History of the Puritans under King Charles I

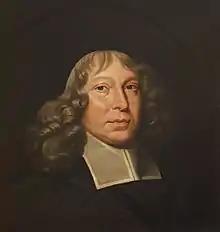
Samuel Rutherford (c. 1600–1661), Scottish Commissioner to the Westminster Assembly, who played a crucial role in ensuring that the Assembly ultimately came out in favour of presbyterianism.

In 1642, the most ardent defenders of episcopacy in the Long Parliament left to join King Charles on the battlefield. However, although Civil War was beginning, Parliament was initially reluctant to pass legislation without it receiving royal assent. Thus, between June 1642 and May 1643, Parliament passed legislation providing for a religious assembly five times, but these bills did not receive royal assent and thus died. By June 1643, however, Parliament was willing to defy the king and call a religious assembly without the king's assent. This assembly, the Westminster Assembly, had its first meeting in the Henry VII Chapel of Westminster Abbey on 1 July 1643. (In later sessions, the Assembly would meet in the Jerusalem Chamber.)